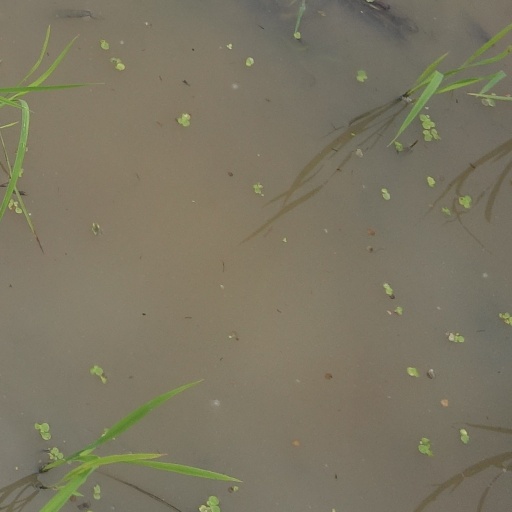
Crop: rice